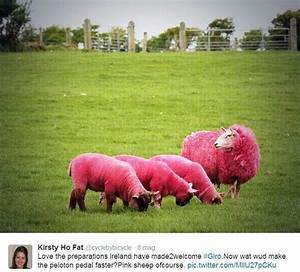
Label: pecora